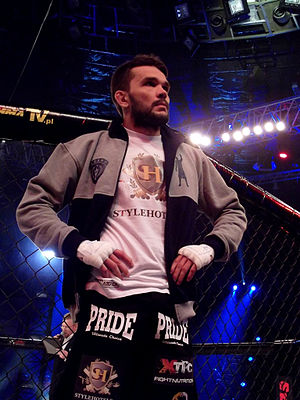
Peter Sobotta
Peter Sobotta er en polsk født tysk professionel MMA-udøver, der konkurrerer i welterweight-divisionen i Ultimate Fighting Championship. Han har været professionel konkurrent siden 2004 og han har også tidligere konkurreret i KSW. Han er i Danmark mest kendt for at have besjeret danske Nicolas Dalby via enstemmig afgørelse, den 3. september 2016 på UFC Fight Night 93.